Zduhać

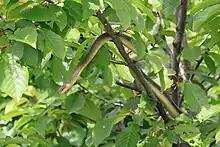
Aesculapian snakes defended the fields and vineyards they inhabited from hail. These snakes could become dragons if they attained a certain age.

Some animals could also be regarded as dragonlike, such as rams. It was said that a rooster, a gander, or a turkeycock could grow a pair of little wings beneath their natural wings, thus becoming powerful dragons. A dragon rooster dug a hole beneath the threshold of his owner's house. As soon as dark clouds appeared, the rooster would go into the hole, and his spirit would fly out from his body into the clouds to fight with "ale". One day the owner killed the rooster, and immediately went mad. Another dragon rooster, with two combs, would fall to the ground and lie as if dead during thunderstorms. The Aesculapian snake ("smuk" in Serbian and "smok" in Bulgarian) was regarded as a very beneficial animal. People avoided disturbing it in any way. The Aesculapian snake which inhabited a crop field or a vineyard was seen as its guardian. The snake was said to fly into the hail clouds and drive them away from its field or yard, or it dispersed the clouds by raising its head high in the air and hissing as strong as it could. In the region of Niš, the Aesculapian snakes were said to help the dragon boy in his fights against "ale". If an Aesculapian snake attained a certain age, it would grow wings and become a dragon.